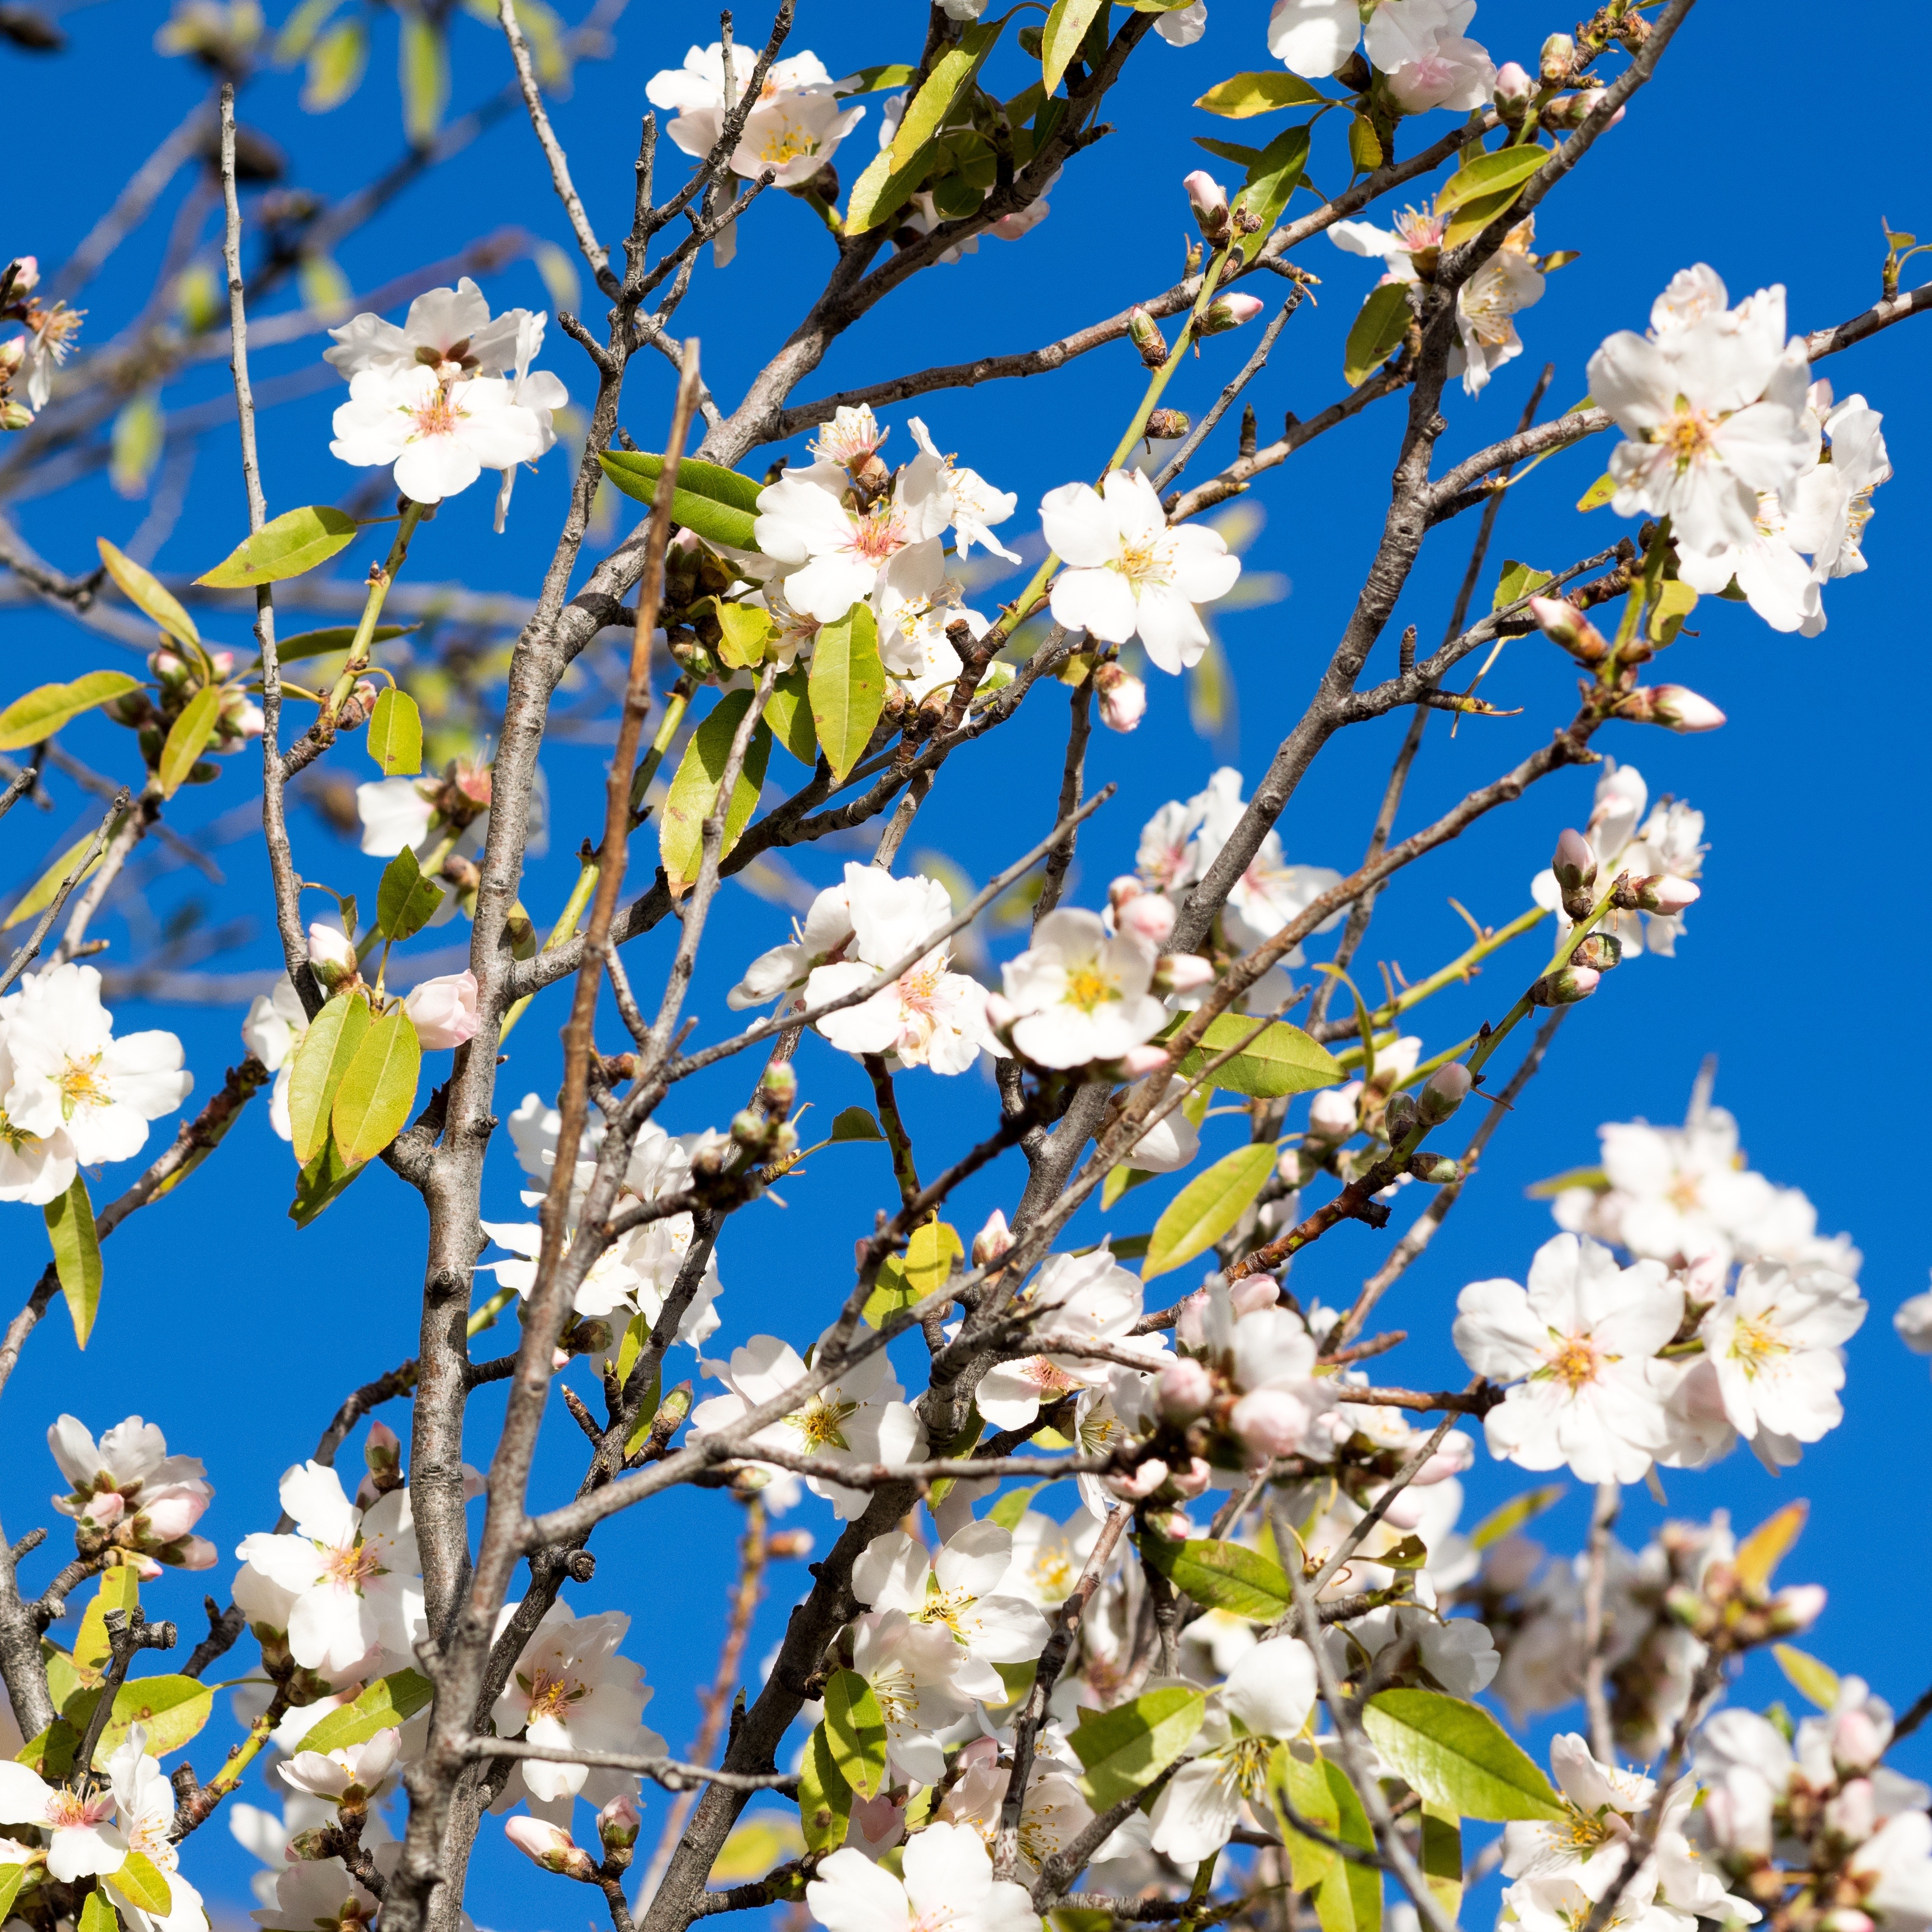
nature, branch, blossom, plant, sky, flower, petal, bloom, food, spring, produce, botany, pink, flora, season, cherry blossom, flowers, spain, petals, almonds, spring awakening, fr hlingsanfang, flowering plant, almond blossom, almond tree, flowering twig, mandelbaeumchen, land plant